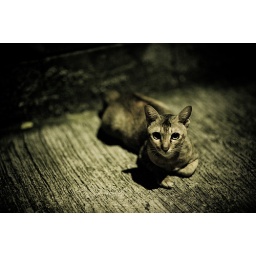
A kitty friend lives near my home